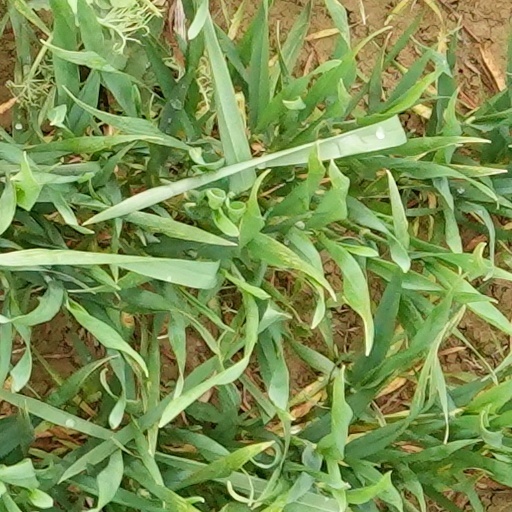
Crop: wheat